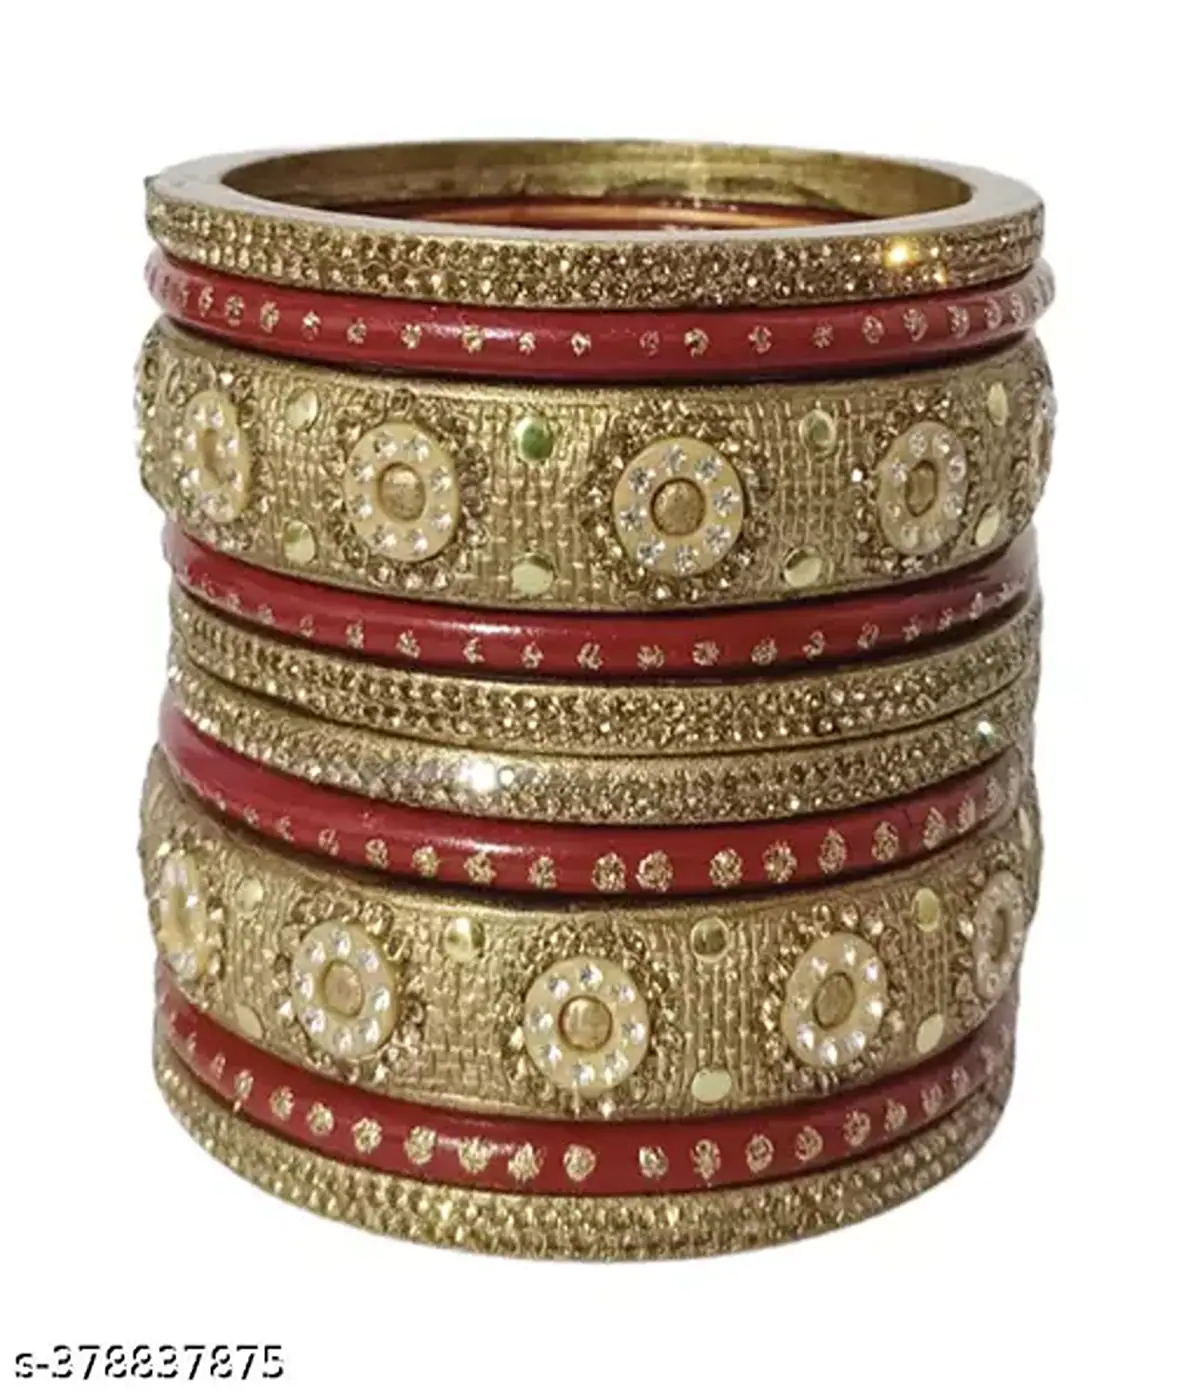
NAVSUBH Bangles/Kada Set With Beautiful Golden Stone (Karwa Chauth Special) For Women & Girls - (Set Of 20 Bangles-Size-2.6-Multicolor3
Type: Bangles
Brand: NAVSUBH
Price: Rs. 1580
NAVSUBH Indian Rajasthani Ethnic Golden Stone Brass Kada Bangles for Women